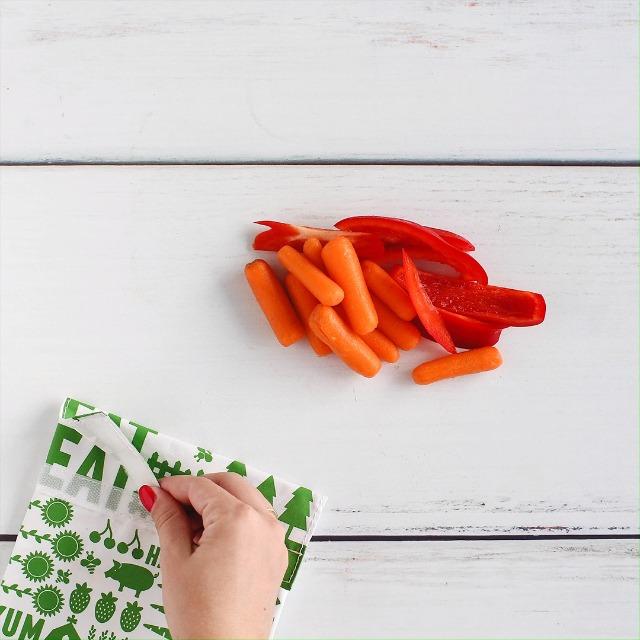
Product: Lunchskins Reusable 2 Piece Food Storage Bag Set, 1 Sandwich Bag + 1 Snack Bag, Blue Whale
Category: Home & Kitchen | Kitchen & Dining | Storage & Organization | Travel & To-Go Food Containers | Lunch Bags
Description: Set includes 1 Large and 1 Small reusable food bag.
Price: $10.99